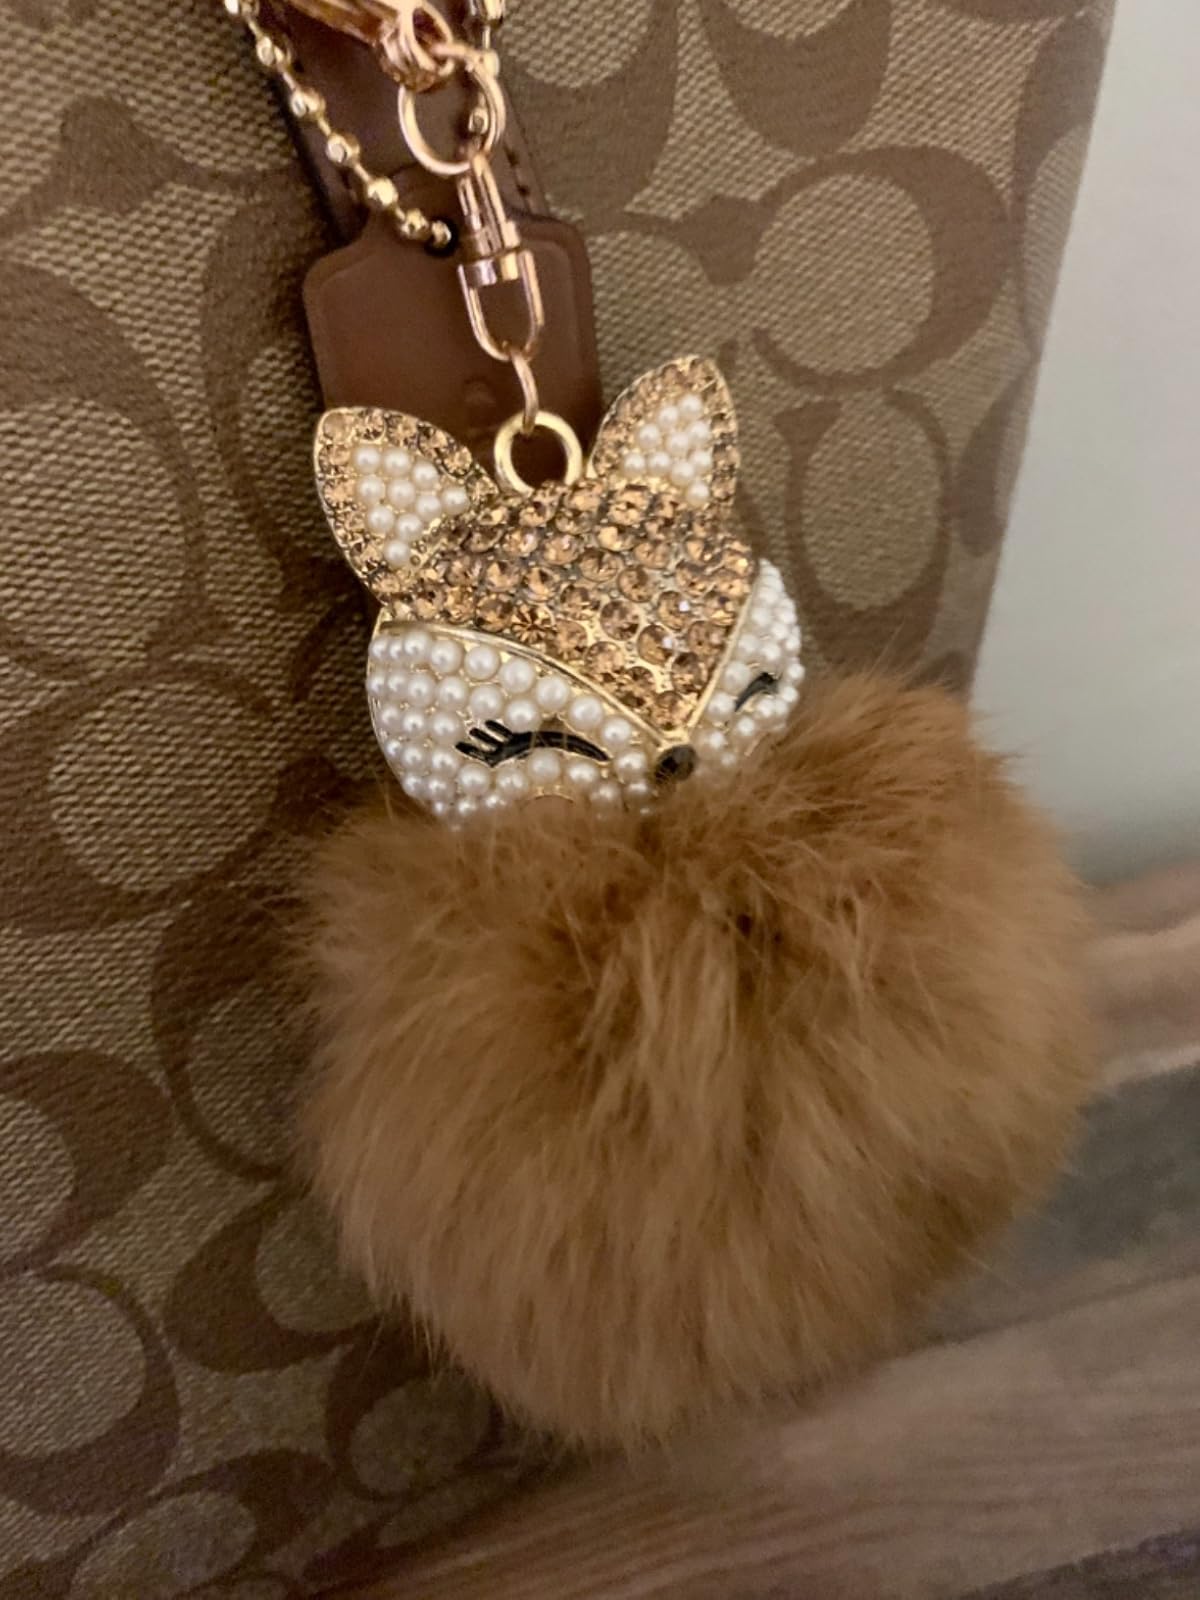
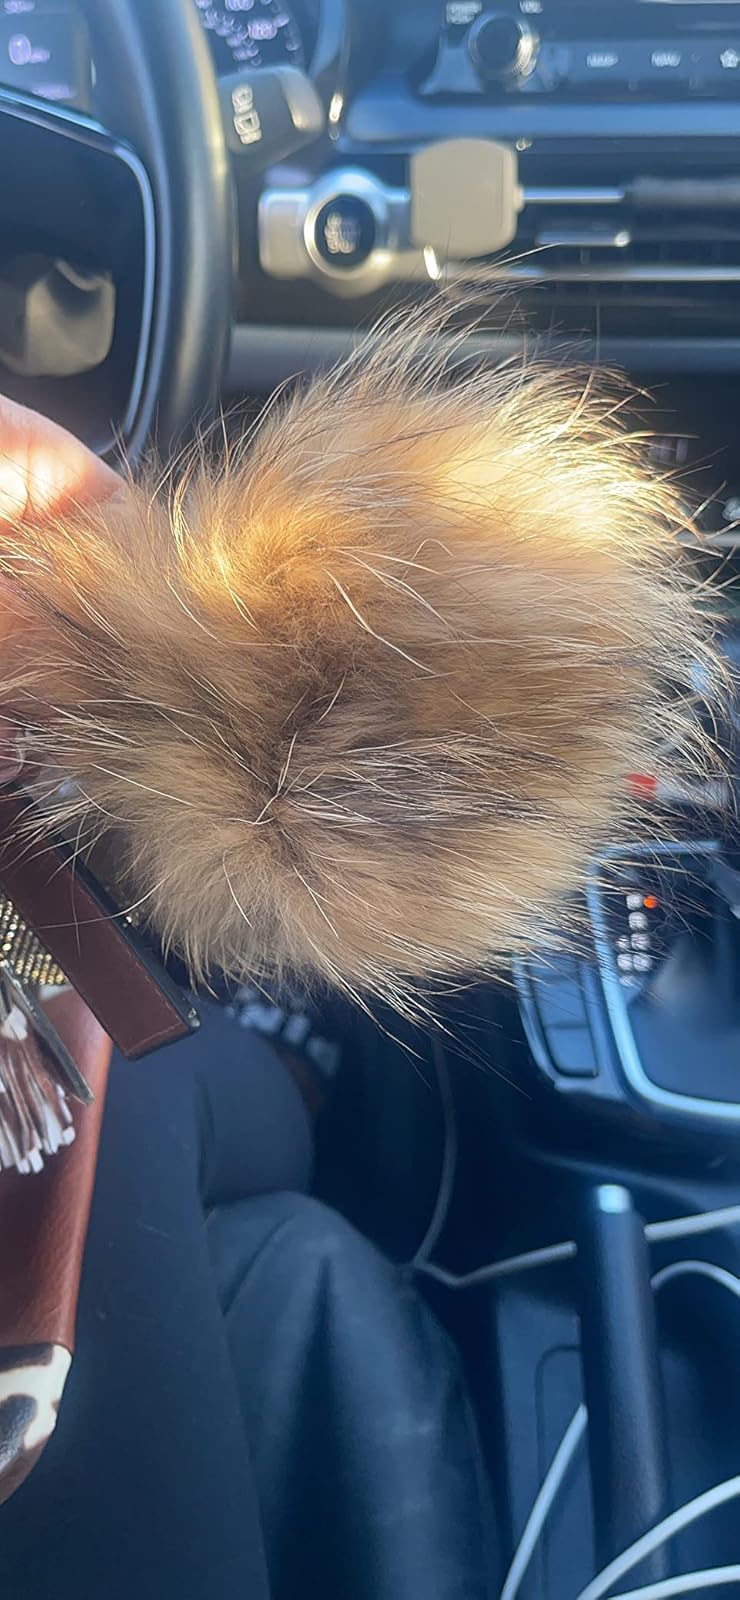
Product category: accessories_keychain
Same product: no